South Central Connecticut Regional Water Authority

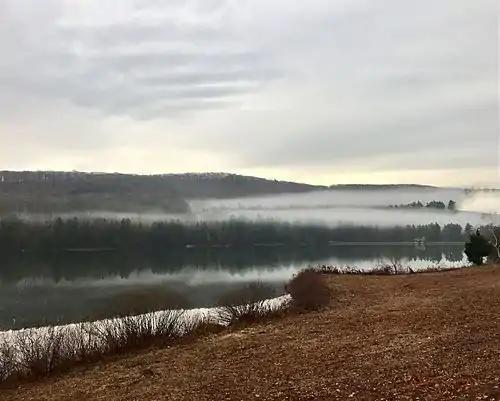
South Central Connecticut Regional Water Authority's Lake Watrous in Woodbridge Connecticut reflecting West Rock Ridge shrouded in early morning mist. The dam is in the distance on the far right.

The South Central Connecticut Regional Water Authority was originally established in 1849 as the New Haven Water Company. One of the company's founders was Eli Whitney II. In 1849, Whitney began construction of a dam that impounded the Mill River to form a reservoir, which is now named Lake Whitney. When the Safe Drinking Water Act was implemented in the 1970s, the former New Haven Water Company planned to sell off watershed lands to offset costs associated with maintaining compliance with the drinking water standards. Seeing the loss of public lands as an ecological loss and potentially detrimental to source water quality, the state assembly stepped in and reformed the New Haven Water Company into a new quasi-governmental organization.